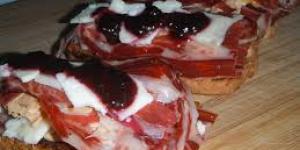
mickit de pato con jamon iberico